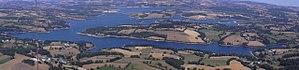
Le secteur de l'hydroélectricité en France bénéficie d'un potentiel important grâce à la présence de massifs montagneux : Alpes, Pyrénées, Massif central. Ce potentiel est déjà exploité en très grande partie, mais il subsiste un potentiel non négligeable à exploiter en petite hydraulique.
Le lac de Pareloup ou retenue de Pareloup se trouve dans l'Aveyron, entre Rodez et Millau sur le plateau du Lévézou à 805 m d'altitude.